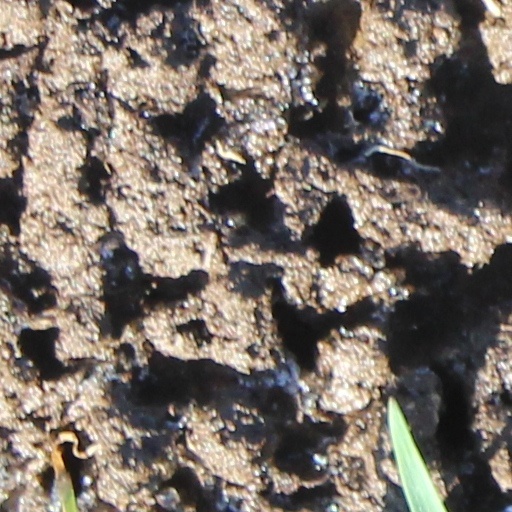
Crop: wheat